Marian Breland Bailey

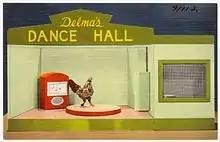
Postcard from I.Q. Zoo

Bailey led ABE's government research, some of which remains classified to this day. Known projects included the development of an avian ambush detection system. In 1950, Bailey and Breland relocated ABE to a farm near Hot Springs, Arkansas. In 1955, they opened the "I.Q. Zoo" in Hot Springs as both a training facility and a showcase of trained animals. "Popular acts included chickens that walked tightropes, dispensed souvenirs and fortune cards, danced to music from jukeboxes, played baseball and ran the bases; rabbits that kissed their (plastic) girlfriends, rode fire trucks and sounded sirens, and rolled wheels of fortune; ducks that played pianos and drums; and raccoons that played basketball."